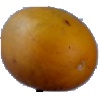
Label: Cucumber Ripe 2